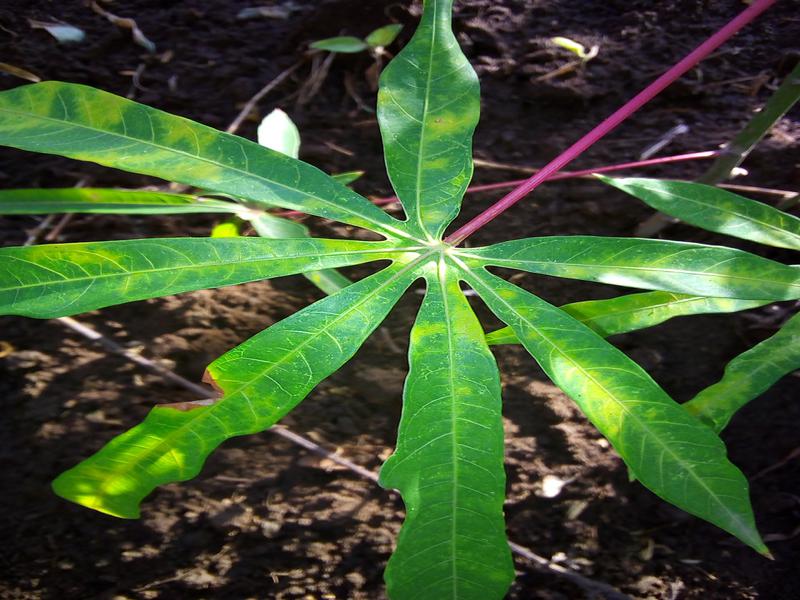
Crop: cassava
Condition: brown_streak_disease